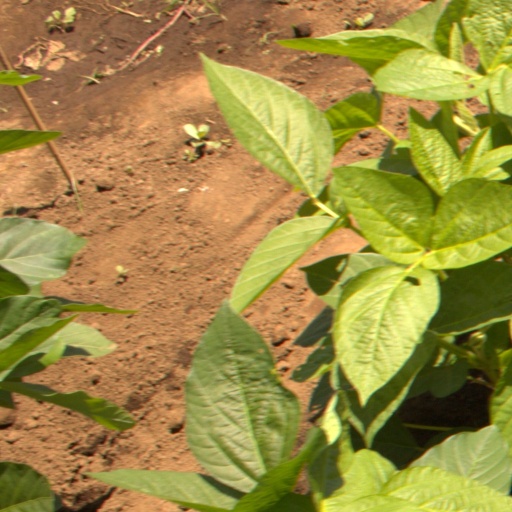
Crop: soybean